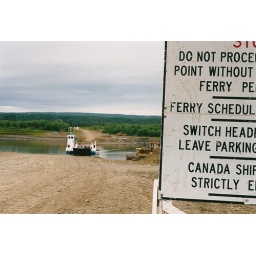
All vehicles cross the Peel River by ferry during the summer or by ice bridge during the winter